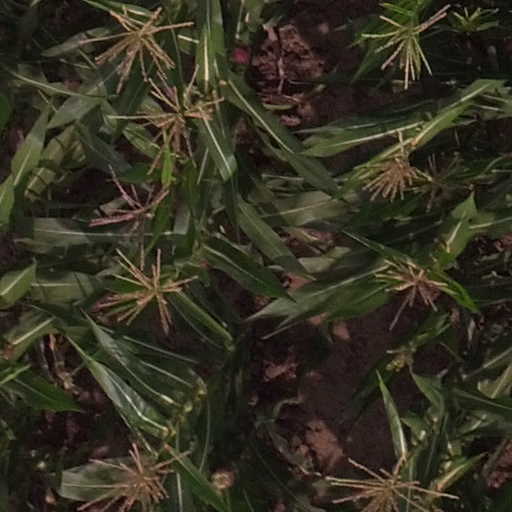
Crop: maize; corn